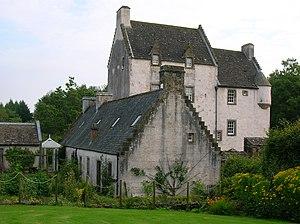
Cette liste recense les principaux châteaux du council area d'East Ayrshire en Écosse.